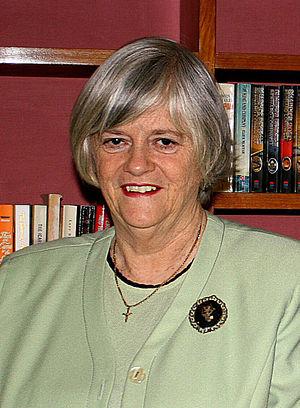
Le secrétaire d'État à la Santé et à la Sécurité sociale du cabinet fantôme fait partie du cabinet fantôme du Royaume-Uni. Il est chargé de la politique de l'opposition sur la santé.
Ann Widdecombe, né le 4 octobre 1947 à Bath, est une femme politique britannique. Elle a été membre du Parlement du Royaume-Uni comme membre du Parti conservateur, représentant Maidstone de 1987 à 1997 et ensuite représentant Maidstone et le Weald de 1997 à 2010 ; elle a aussi été députée au Parlement européen comme membre du Parti du Brexit de 2019 à 2020.